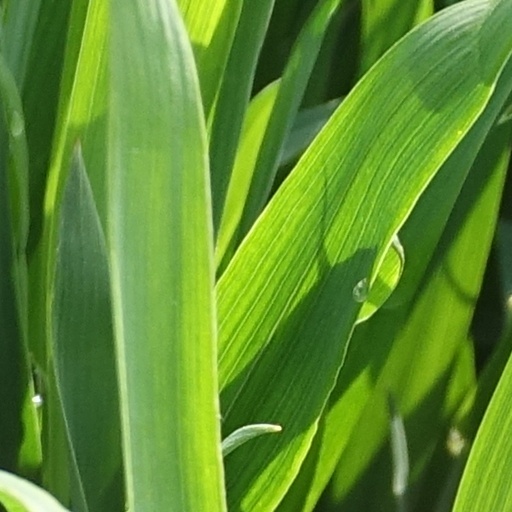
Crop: wheat